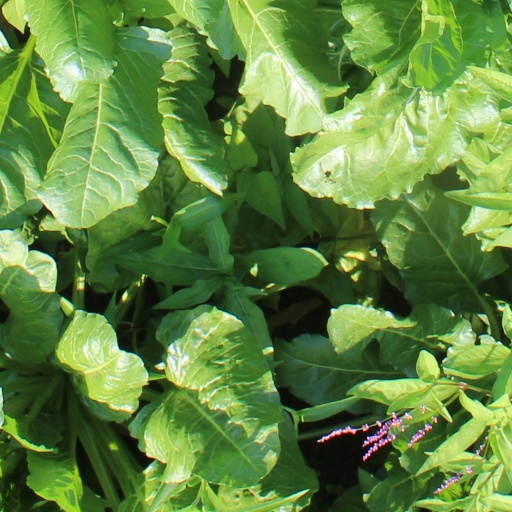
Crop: sugar beet